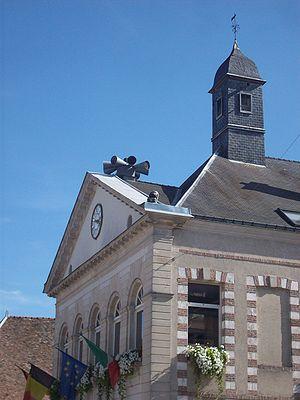
Hôtel de Ville d'Aÿ
Ay ou Aÿ est une ancienne commune française d’environ 4 200 habitants, située dans le département de la Marne en région Grand Est.